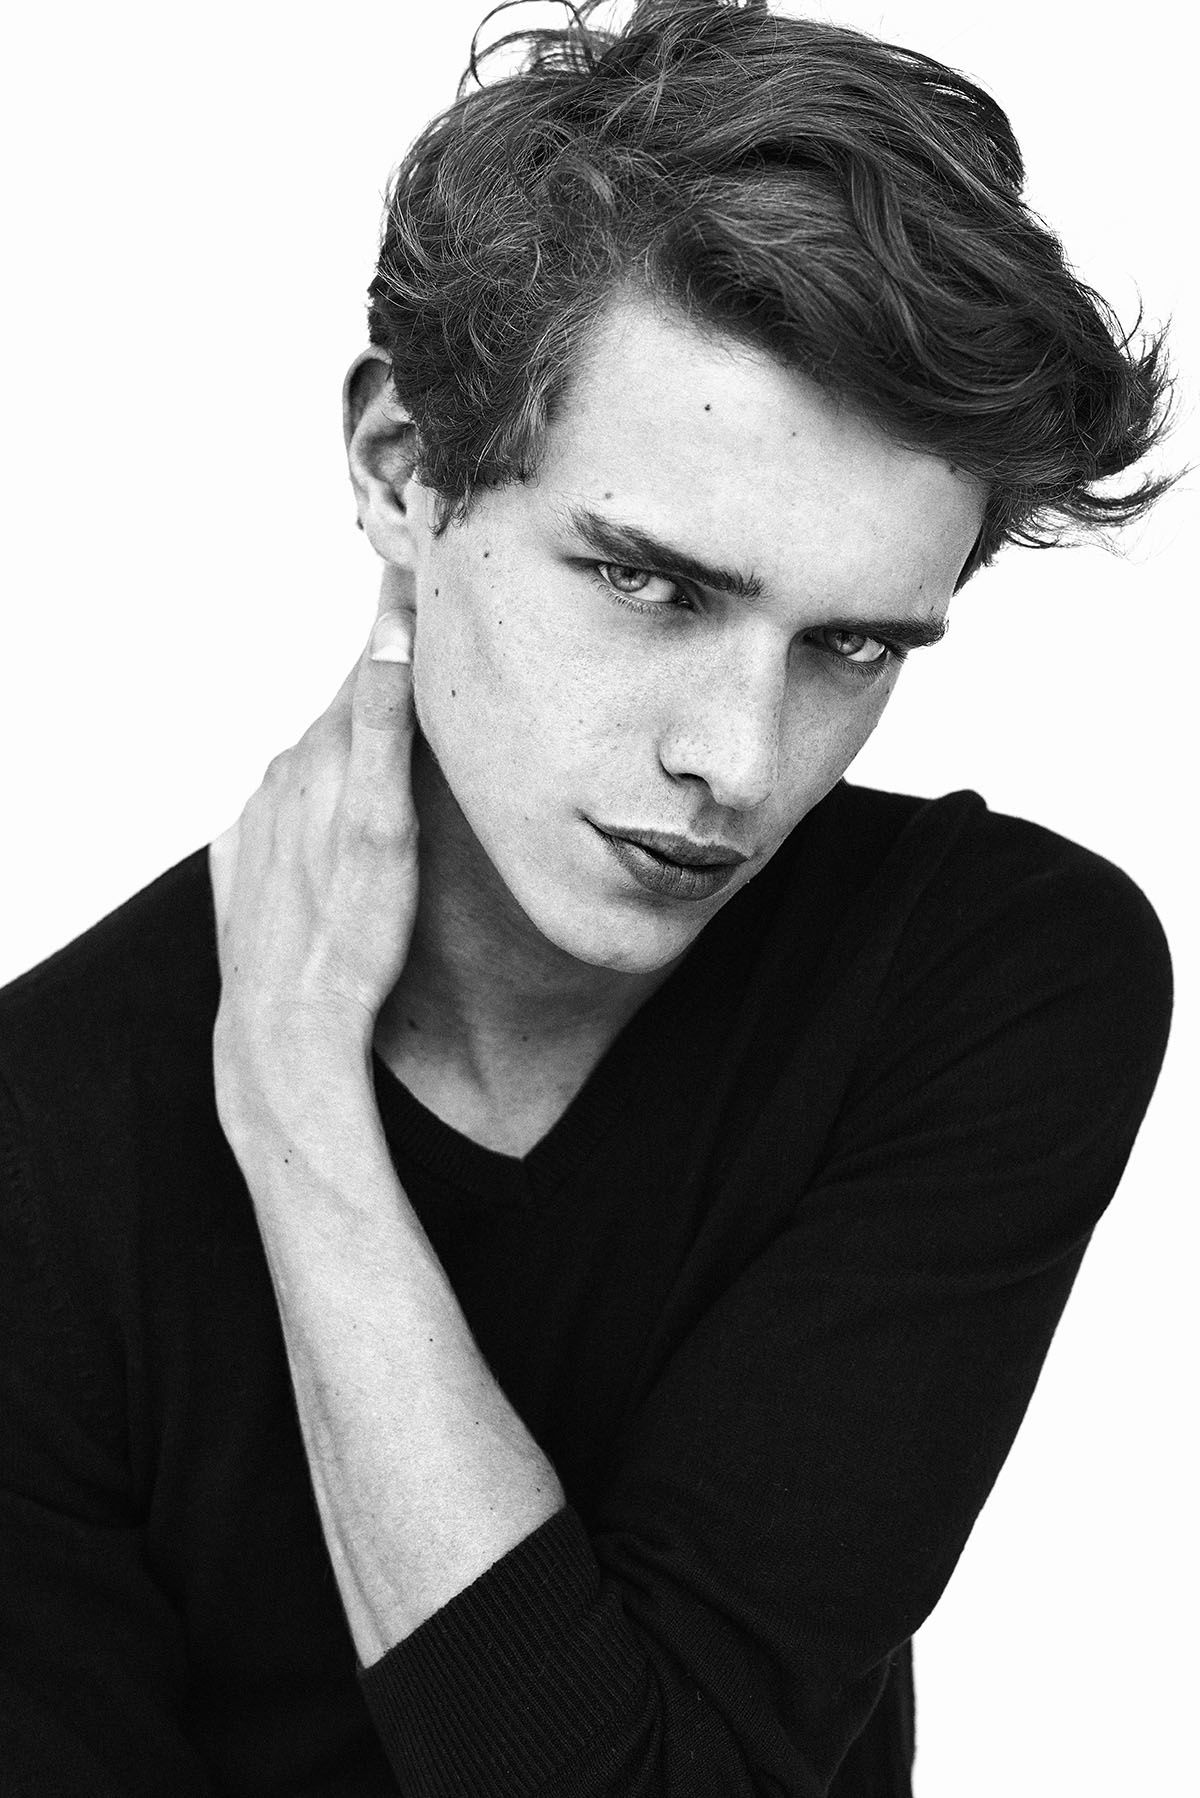
Portrait style: Real Portrait